7th Tactical Aviation Brigade

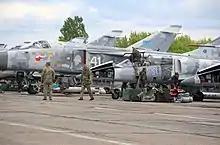
Planes of the 7th Tactical Aviation Brigade

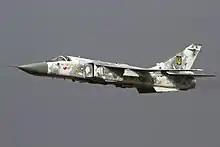
Ukrainian Air Force Sukhoi Su-24M at Starokostiantyniv

The 7th Bomber Aviation Regiment was formed in 1951. In January 1992 the regiment took the oath of loyalty to the Ukrainian people.